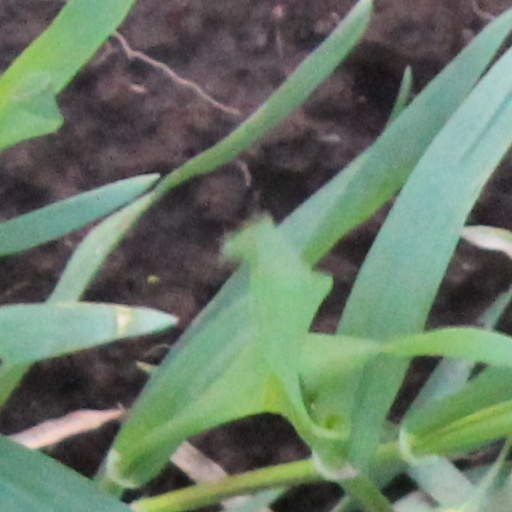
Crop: wheat